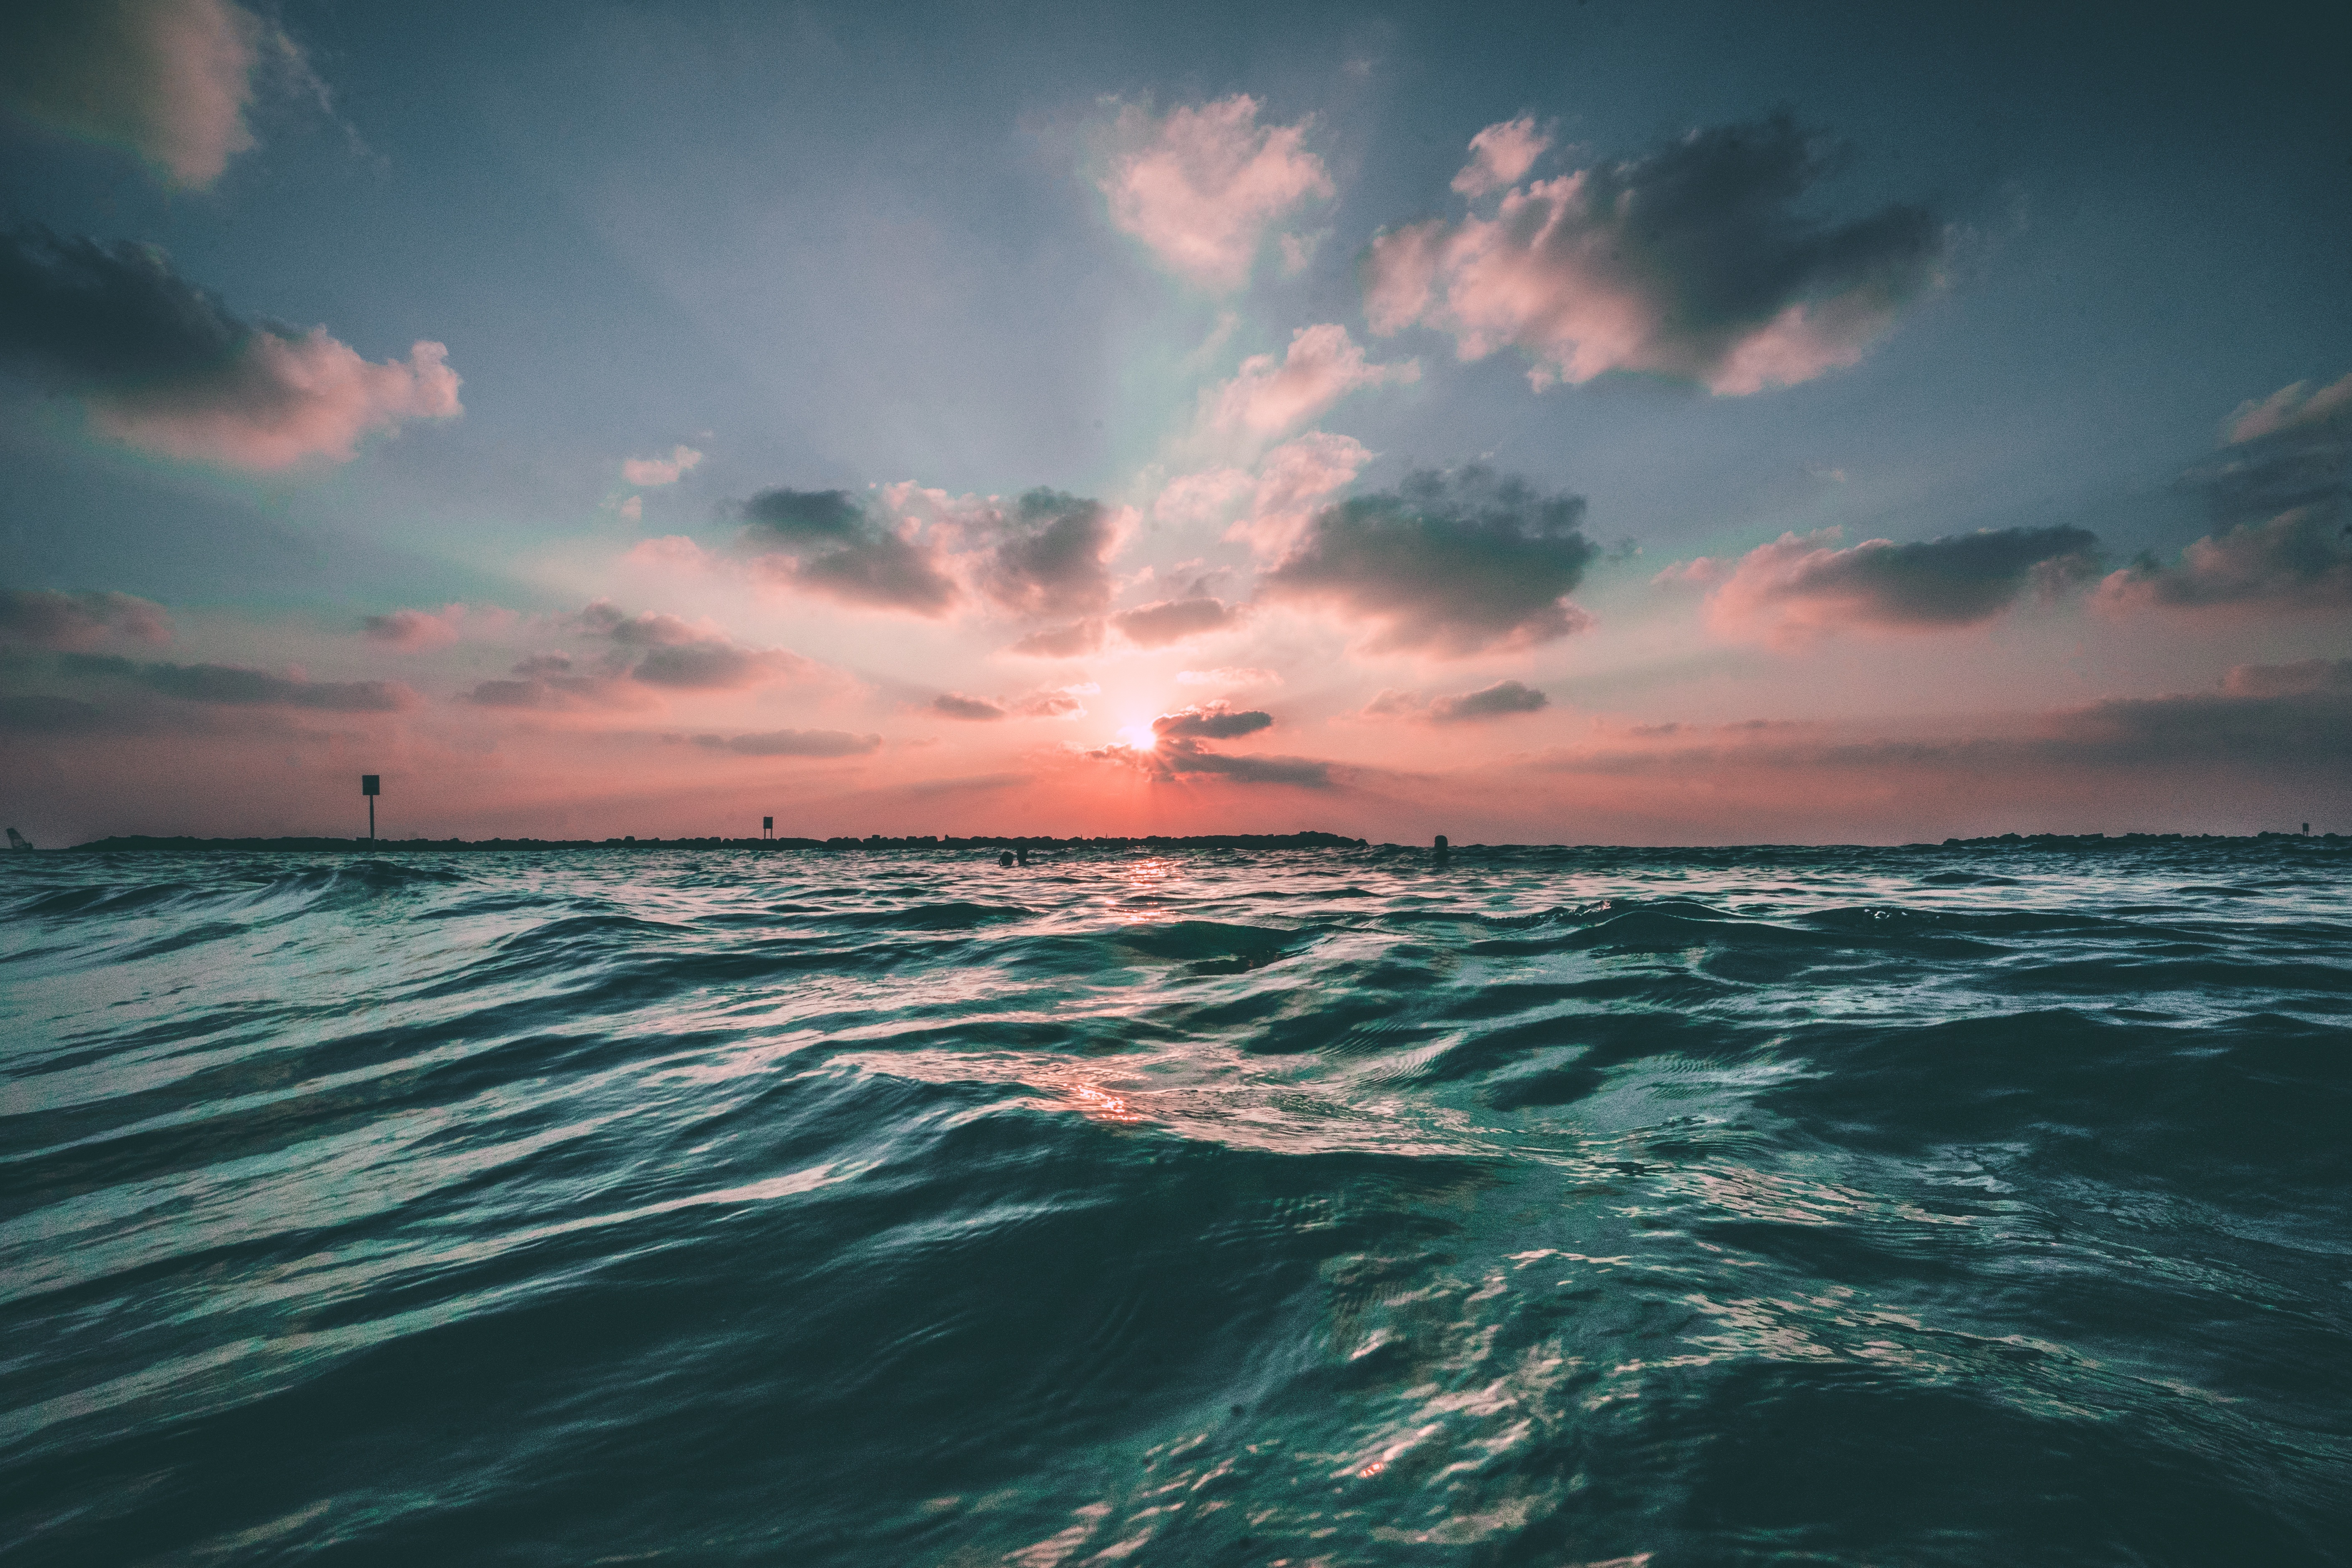
beach, sea, coast, water, nature, ocean, horizon, cloud, sky, sunrise, sunset, sunlight, shore, wave, wet, dawn, summer, motion, dusk, evening, blue, colorful, ocean wave, waves, clouds, dramatic, afterglow, wind wave